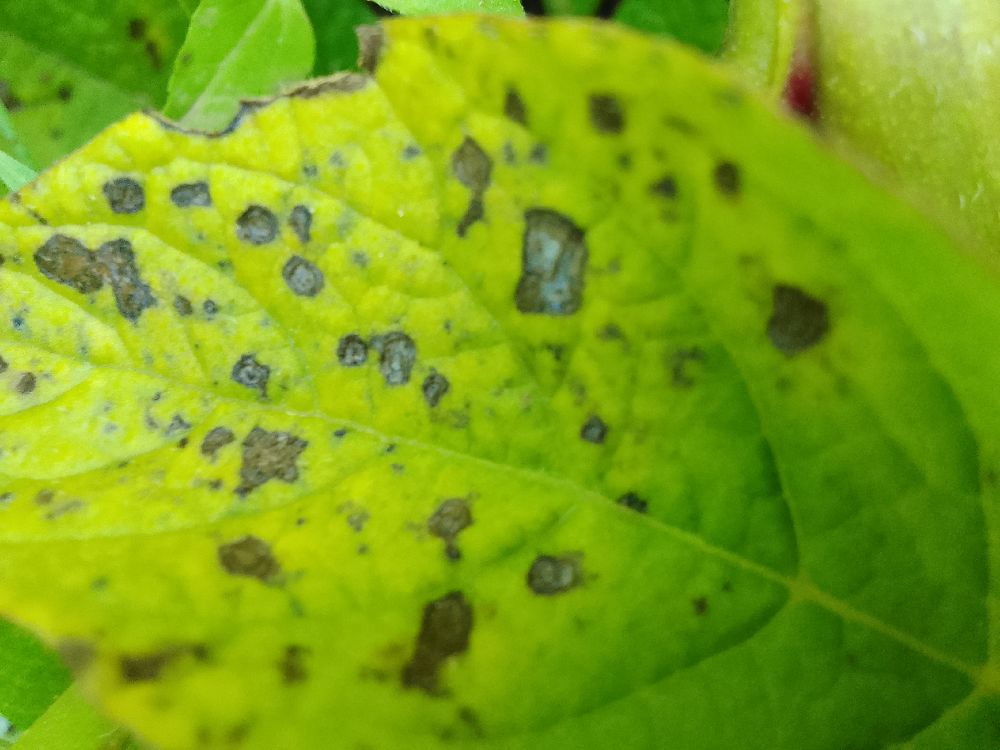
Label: Early blight